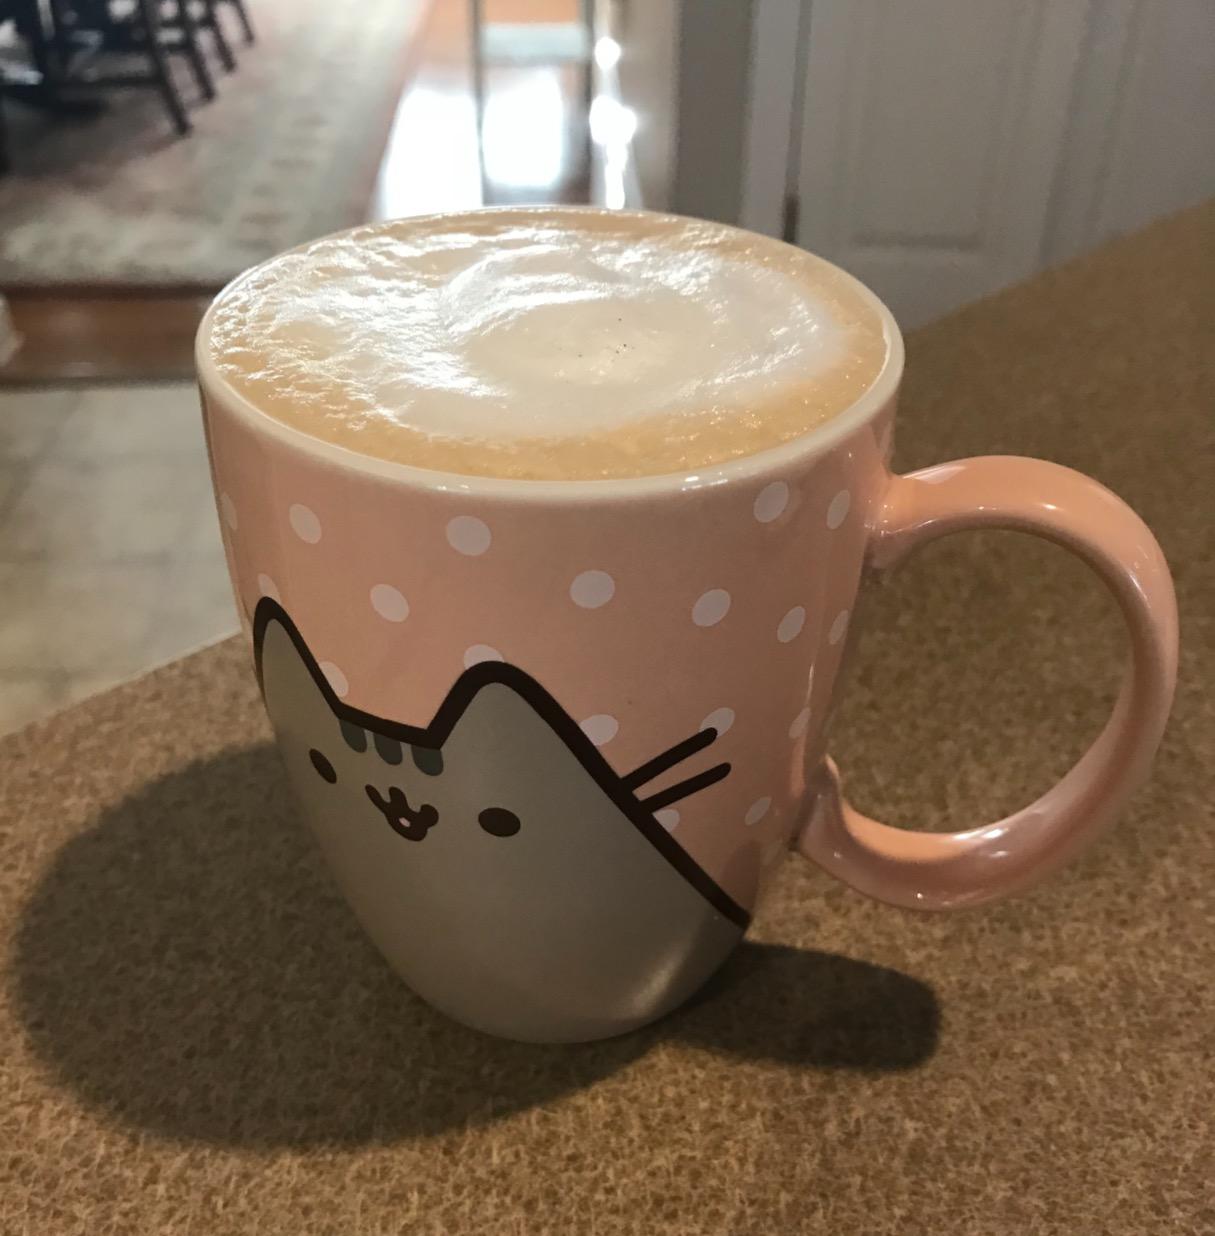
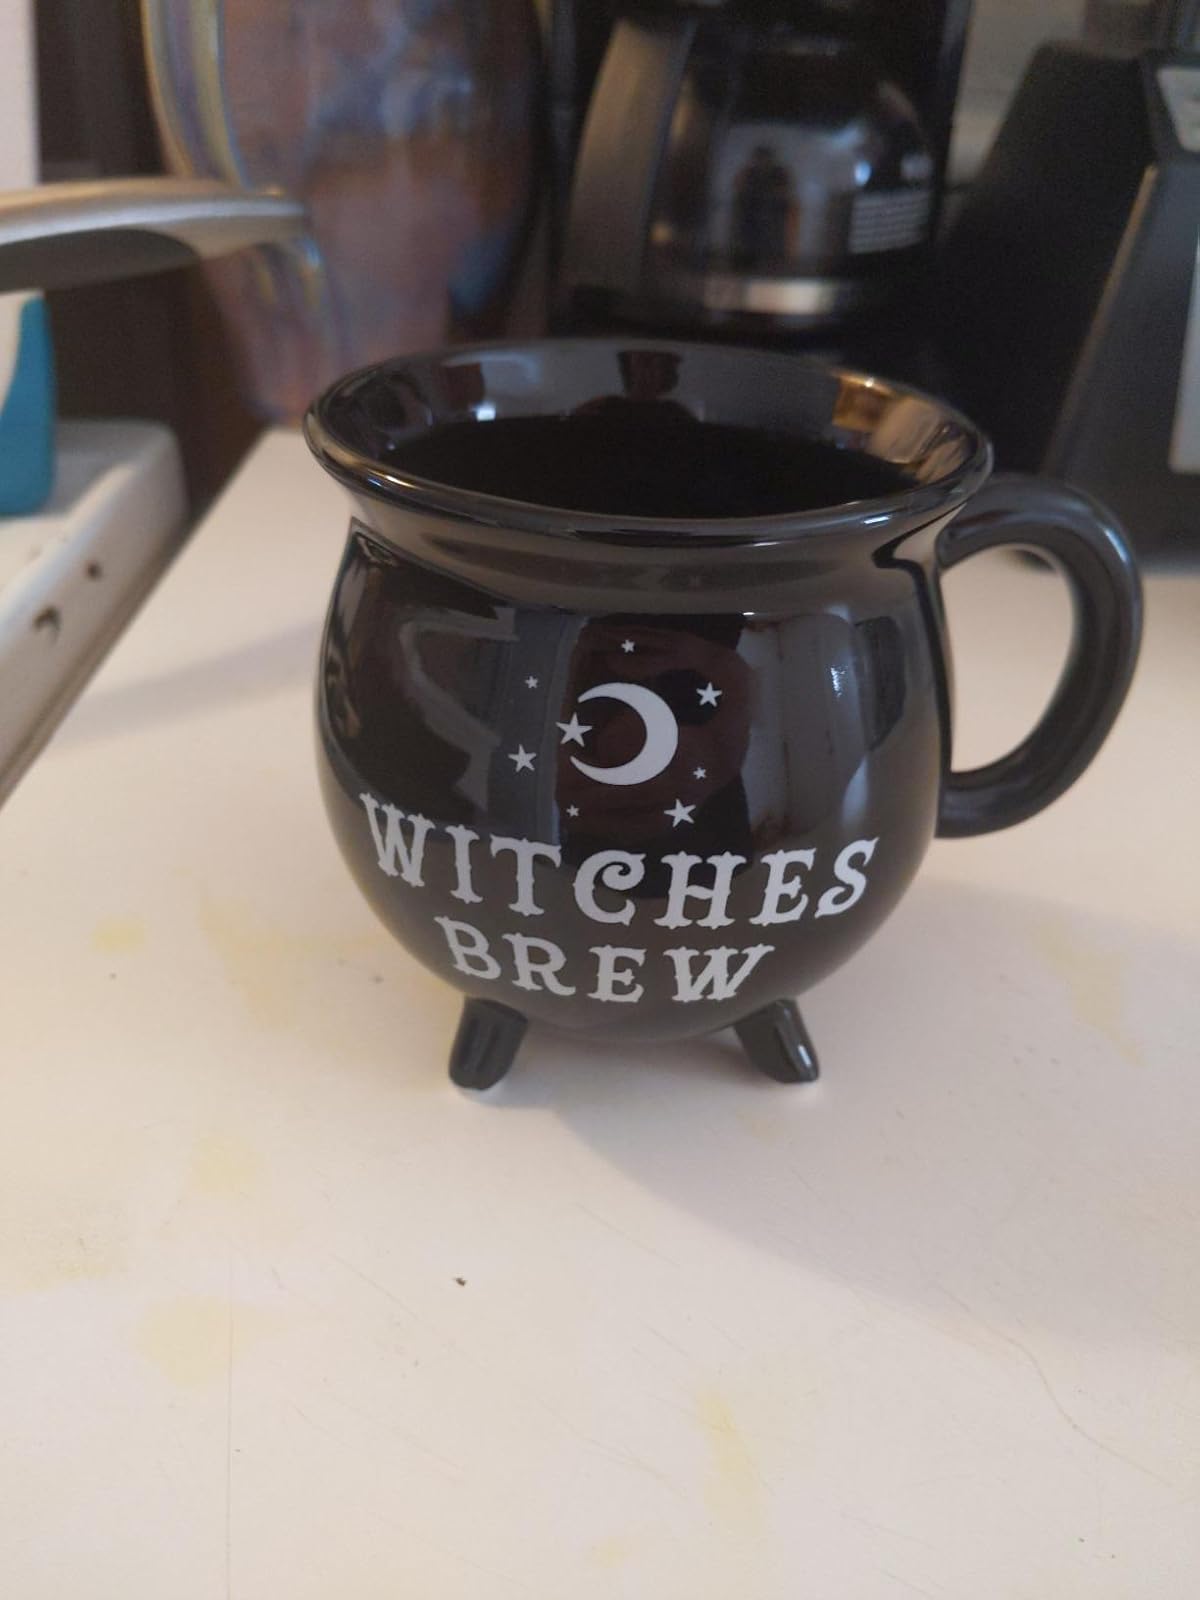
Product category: items_mug
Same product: no